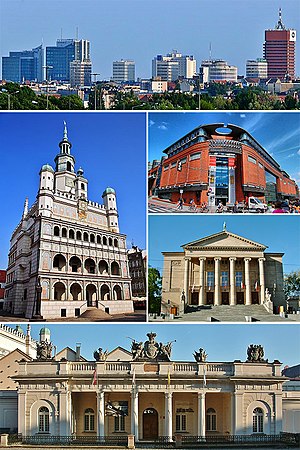
Poznań
Poznań er Polens femte folkerigeste by med 538.633 indbyggere samt et areal på 262 km². Poznań er den største by og hovedstad i voivodskabet wielkopolski.